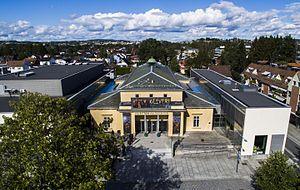
Le comté d’Akershus est un ancien comté norvégien situé au sud-est du pays. Il était voisin des comtés de Hedmark, Oppland, Buskerud, Oslo et Østfold. Il dispose également, sur une courte distance, d’une frontière commune avec le comté suédois de Värmland.